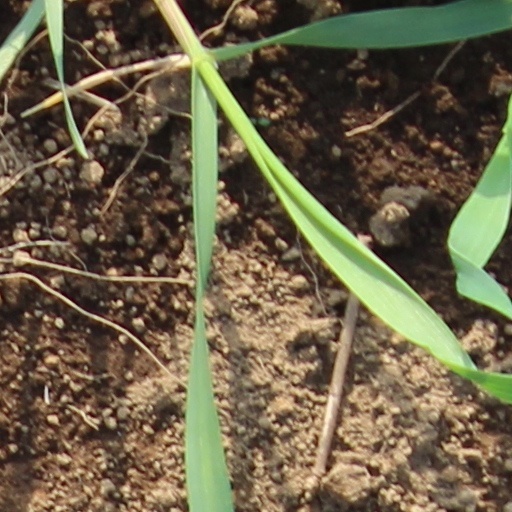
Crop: wheat